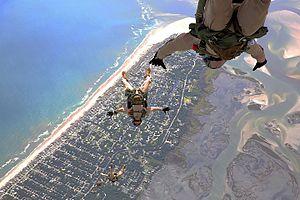
Le Marine Raider Regiment, anciennement connu sous le nom de Marine Special Operations Regiment, est une force d'opérations spéciales du Corps des Marines des Etats-Unis, qui fait partie du Marine Corps Special Operations Command. Reprenant le nom des Marine Raiders de la Seconde Guerre mondiale cette unité est la principale composante de combat du MARSOC, qui est la contribution du Marine Corps au Commandement des opérations spéciales des États-Unis.